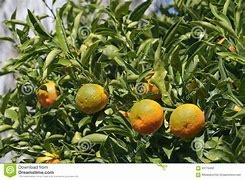
Label: mandarine